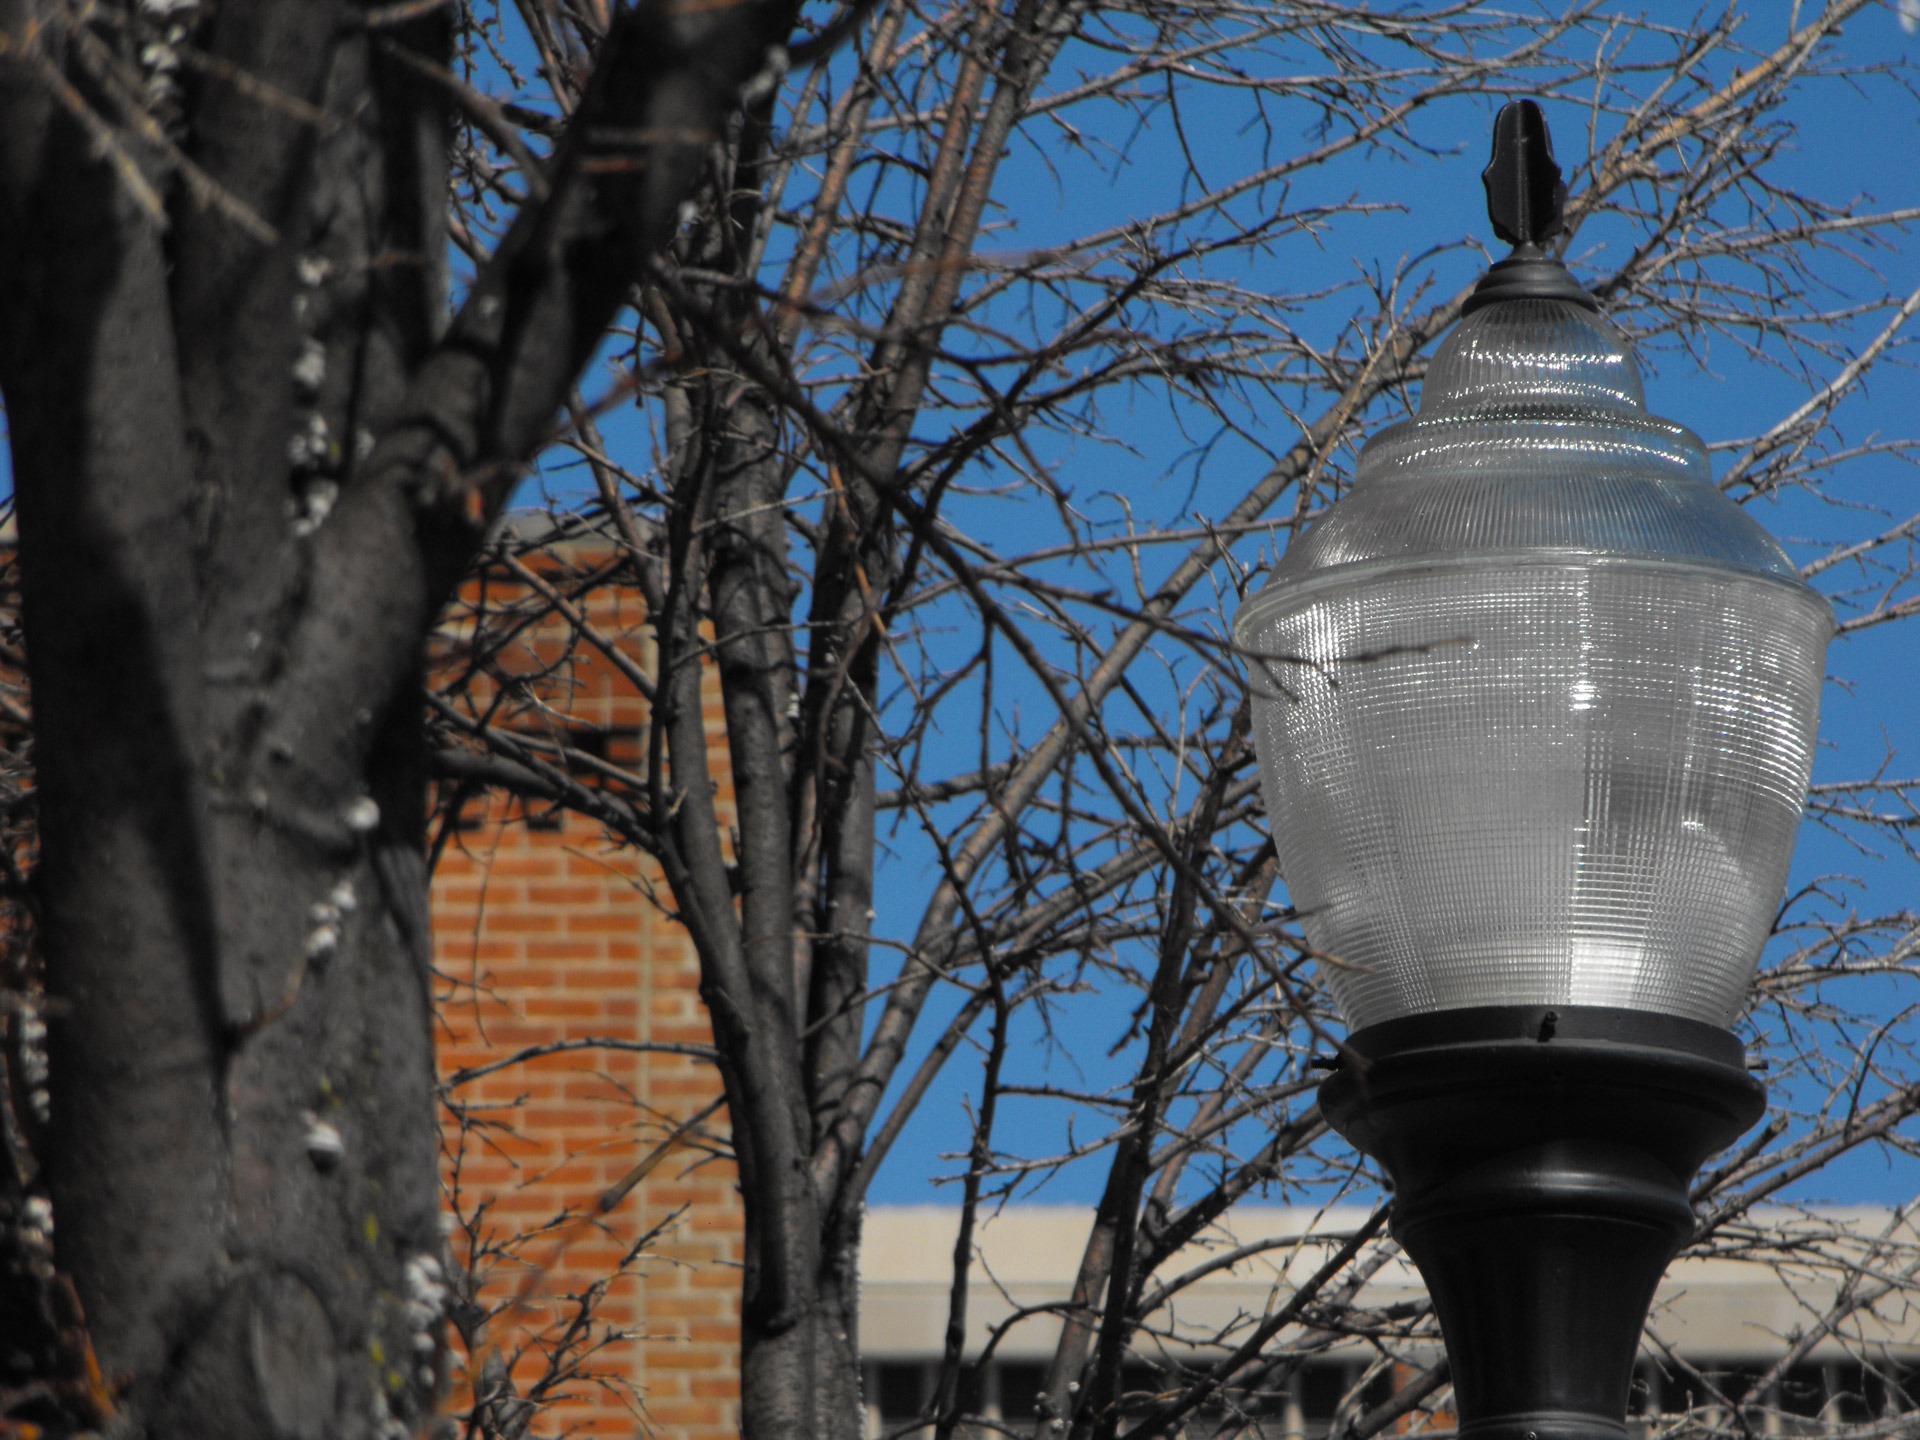
tree, winter, light, street, city, urban, reflection, tower, street light, lamp, city street, lighting, street lamp